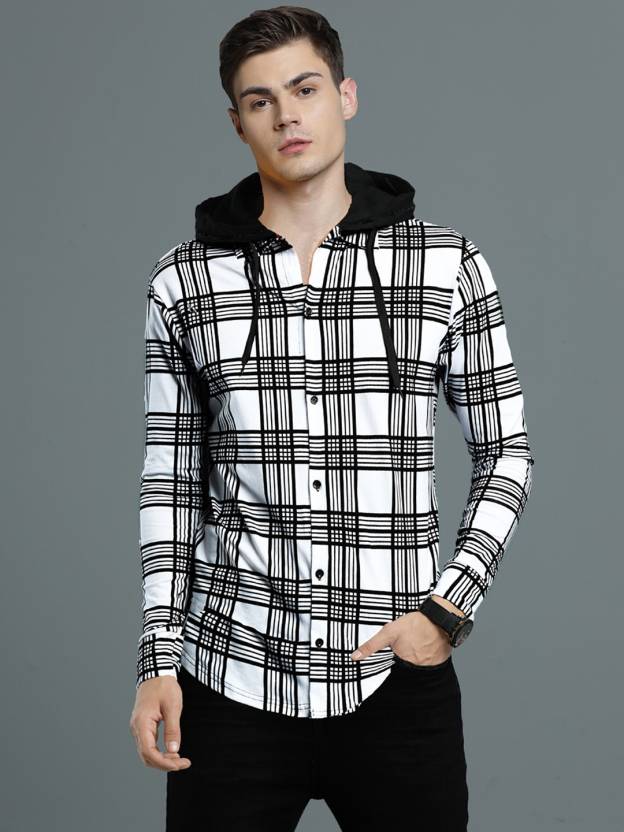
Product: Men Slim Fit Checkered Casual Shirt
Price: ₹429
Colors: White and  Black
Pattern: Checkered
Description: Step up your Style Quotient by wearing this Casual T-shirt from LEWEL. Team it up with your favourite pair of jeans, denim shorts and sneakers when you head out to work, party, vacation or anything your heart desires. It’s your Life, your Rules and we will be all the way with you in style.